Giuseppe Meazza

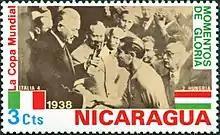
Meazza receives the 1938 World Cup from Albert Lebrun.

When Ambrosiana beat Bari in the 1937–38 championship, he scored five goals in a 9–2 victory. The next week he scored a hat-trick against Lucchese. Along with fellow Inter players Ferraris II, Ferrari and Locatelli, Meazza was involved in the Azzurri set-up that won the 1938 World Cup in Paris. That same year, Inter won their fourth Scudetto, while the club's first Coppa Italia success came in 1939.